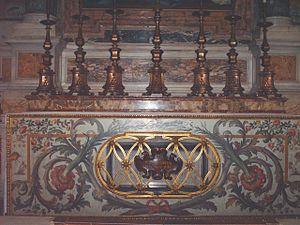
Les tombes papales dans l'ancienne basilique Saint-Pierre, alors appelée basilique de Constantin, se situaient à l'emplacement de la Basilique Saint-Pierre du Vatican. Elles sont construites à partir du Vᵉ siècle jusqu'au XVIᵉ siècle. La majorité de ces tombes a été détruite entre le XVIᵉ siècle et le XVIIᵉ siècle, en raison de la démolition de la vieille basilique Saint-Pierre, à l'exception d'une tombe détruite lors du Sac de Rome par les Sarrasins. Le reste a été transféré, pour une partie dans la basilique, moderne, de Saint-Pierre du Vatican, implantée sur le site de la basilique primitive mais aussi, pour quelques-unes, dans d'autres églises de Rome.